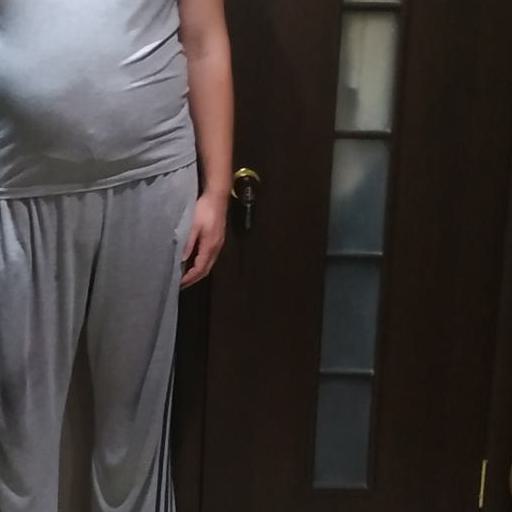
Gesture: no_gesture